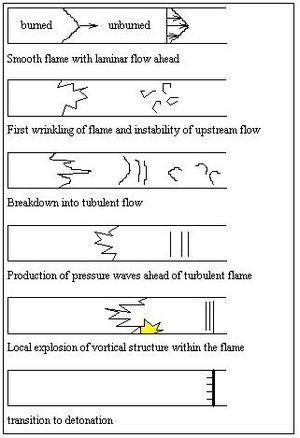
Transition d'allumage d'une onde de choc dans un PDE
Le moteur à ondes de détonation pulsées ou moteur à détonation pulsée est un système de propulsion qui peut servir pour l'aéronautique ou l'astronautique.